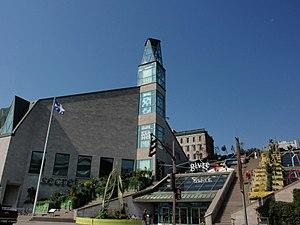
Musée de la Civilisation, Québec
Le Musée de la civilisation, est un musée public québécois au Canada fondé en 1984 et ouvert au public en 1988. Il est situé dans la Basse-Ville de Québec en bordure du fleuve Saint-Laurent. Il fait partie du réseau de la Société des musées du Québec.